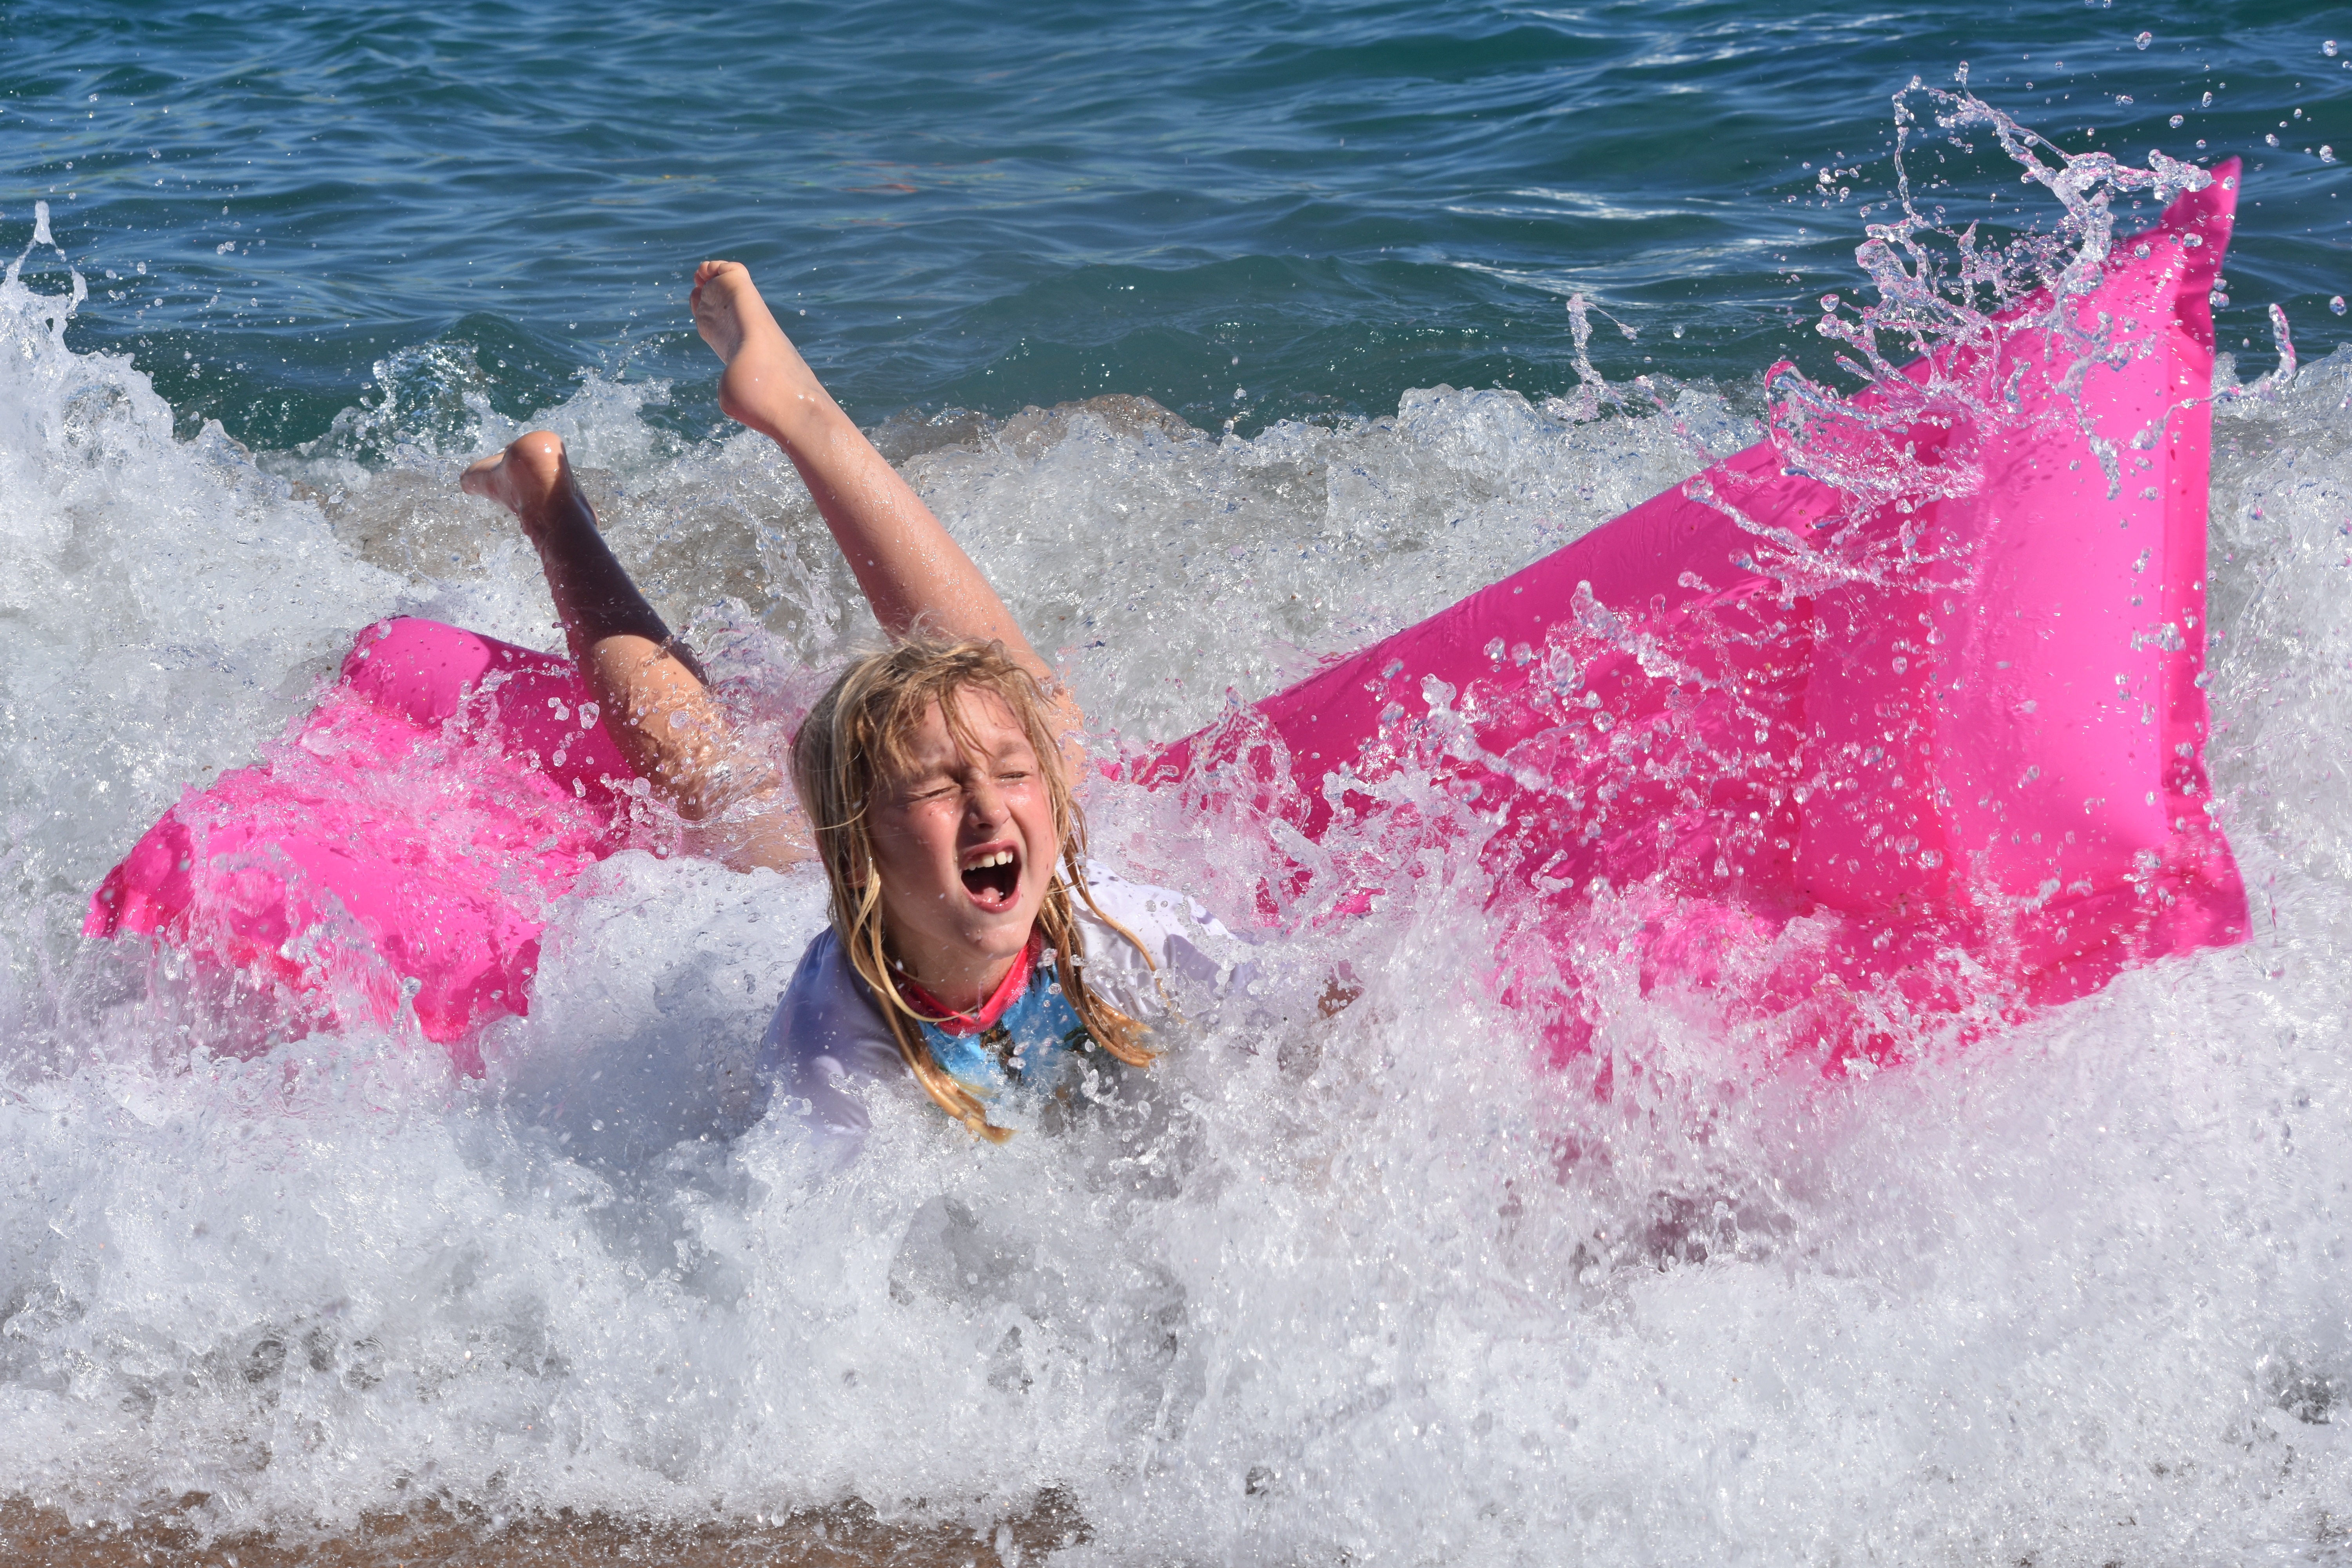
sea, ocean, people, girl, wave, vehicle, action, surfboard, holiday, child, waves, boating, uv resistant clothing, wind wave, surfing equipment and supplies